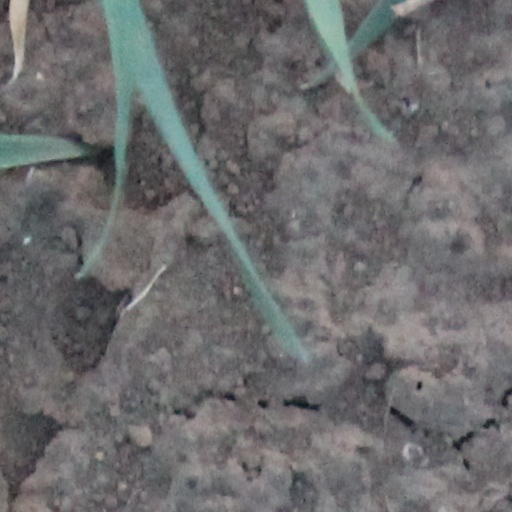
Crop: wheat